1902 Birthday Honours

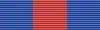
Order of St Michael and St George ribbon

The King has been pleased to make the following appointments to the Imperial Service Order, which his Majesty recently instituted for Members of the Civil Service of the Empire as a recognition of long and meritorious Service.